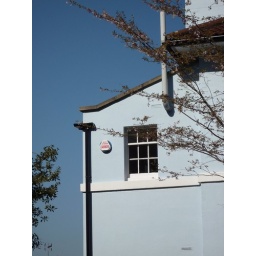
These photos were taken after two days of no flights over the UK; the sky is a flawless blue